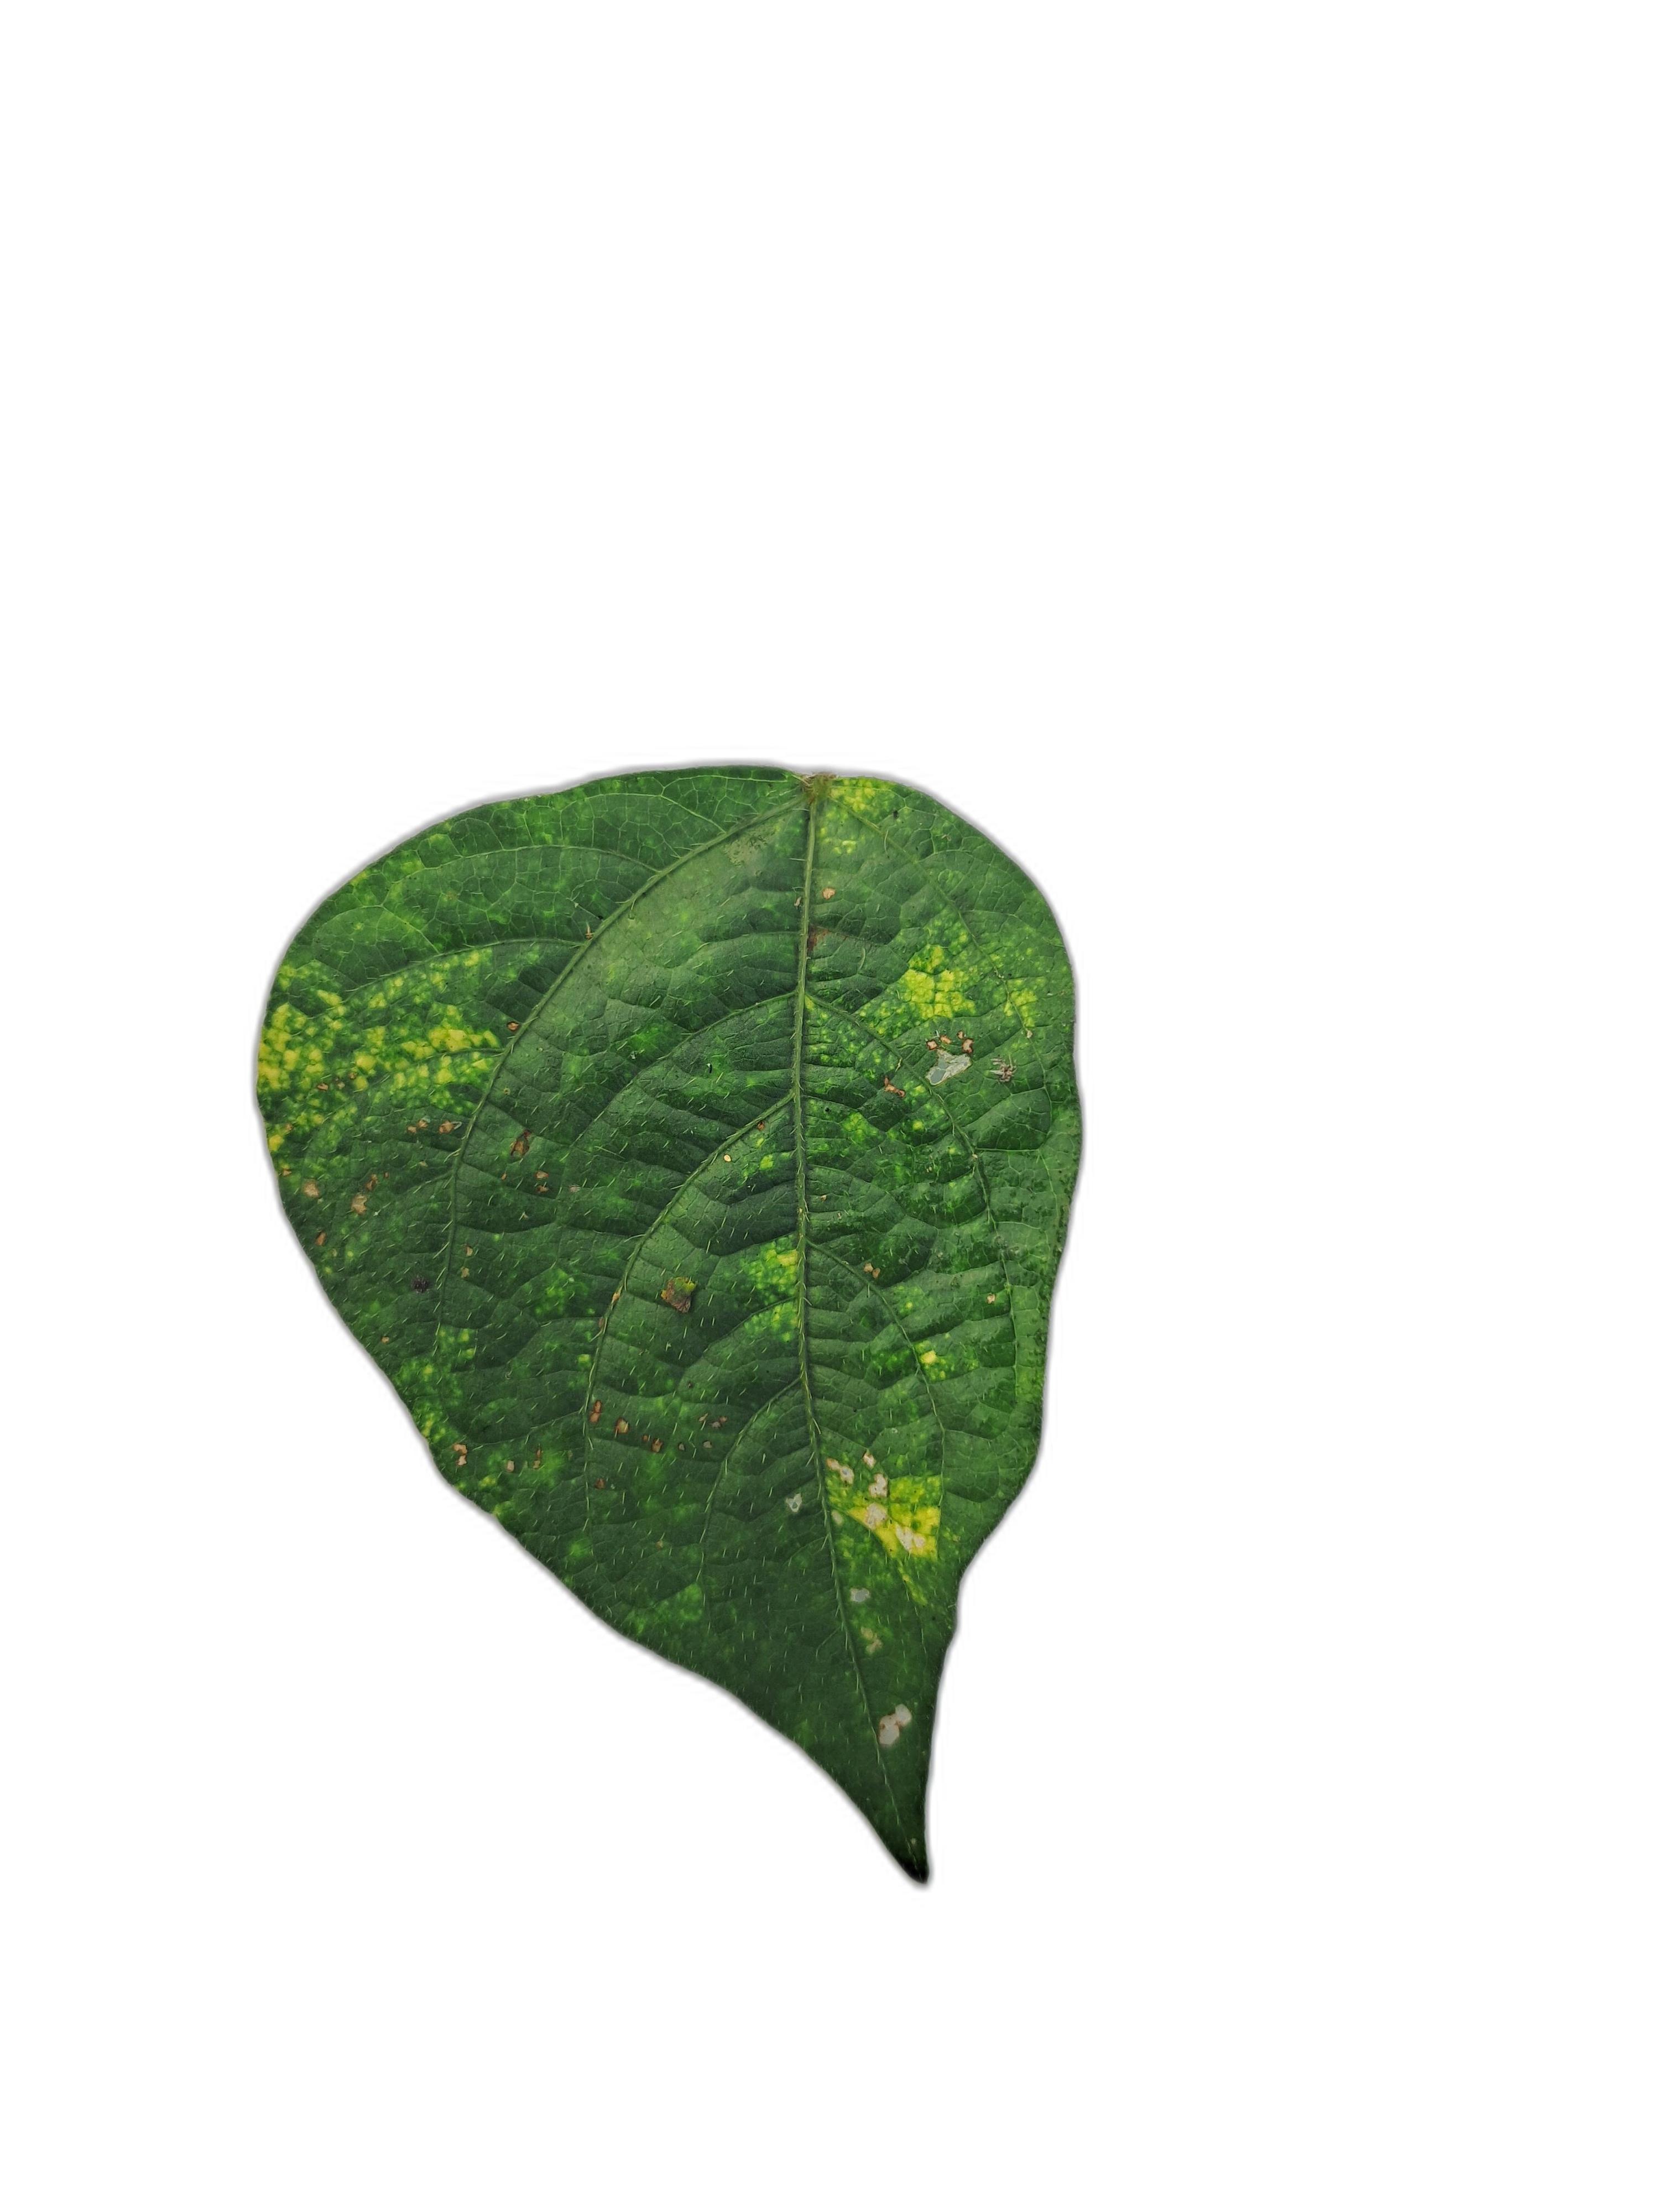
Label: Yellow Mosaic